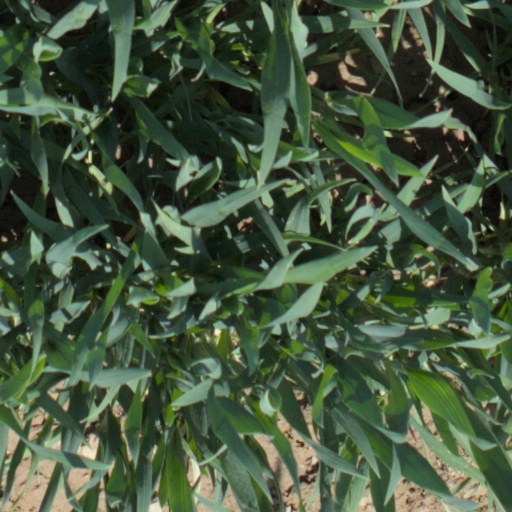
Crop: wheat